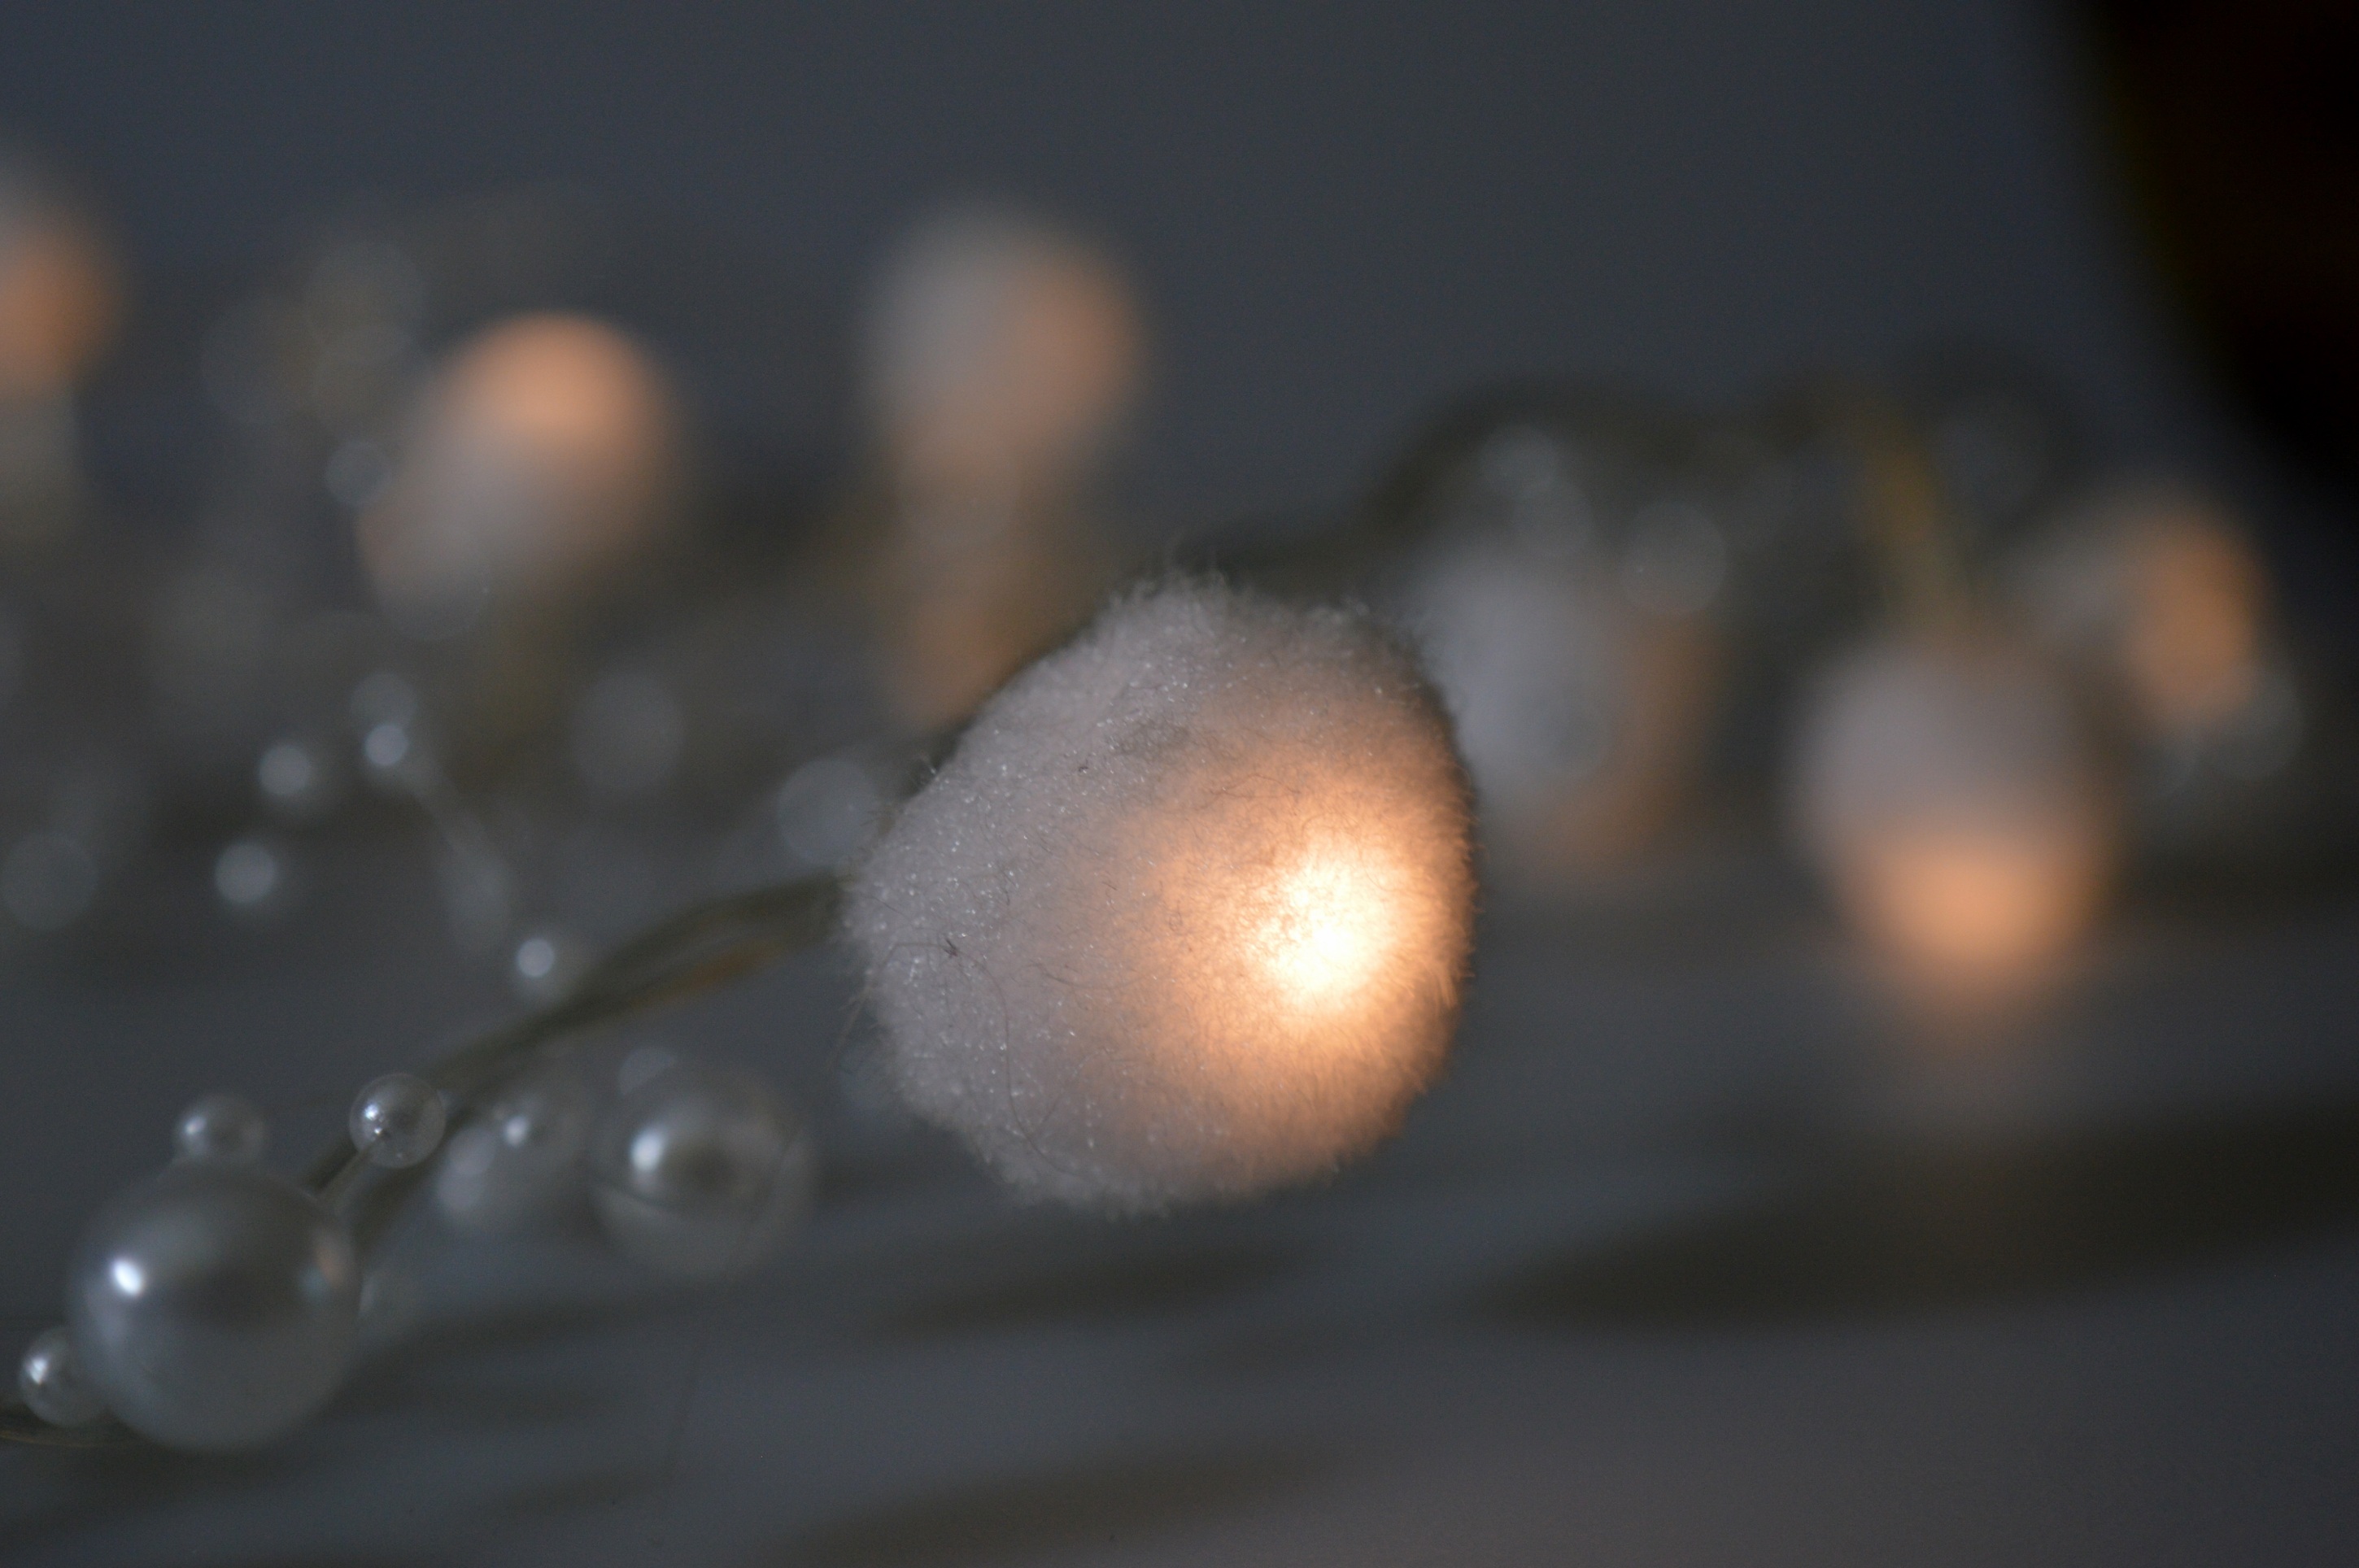
branch, drop, light, photography, sunlight, leaf, chain, flower, reflection, darkness, close up, background image, balls, shape, beads, freezing, macro photography